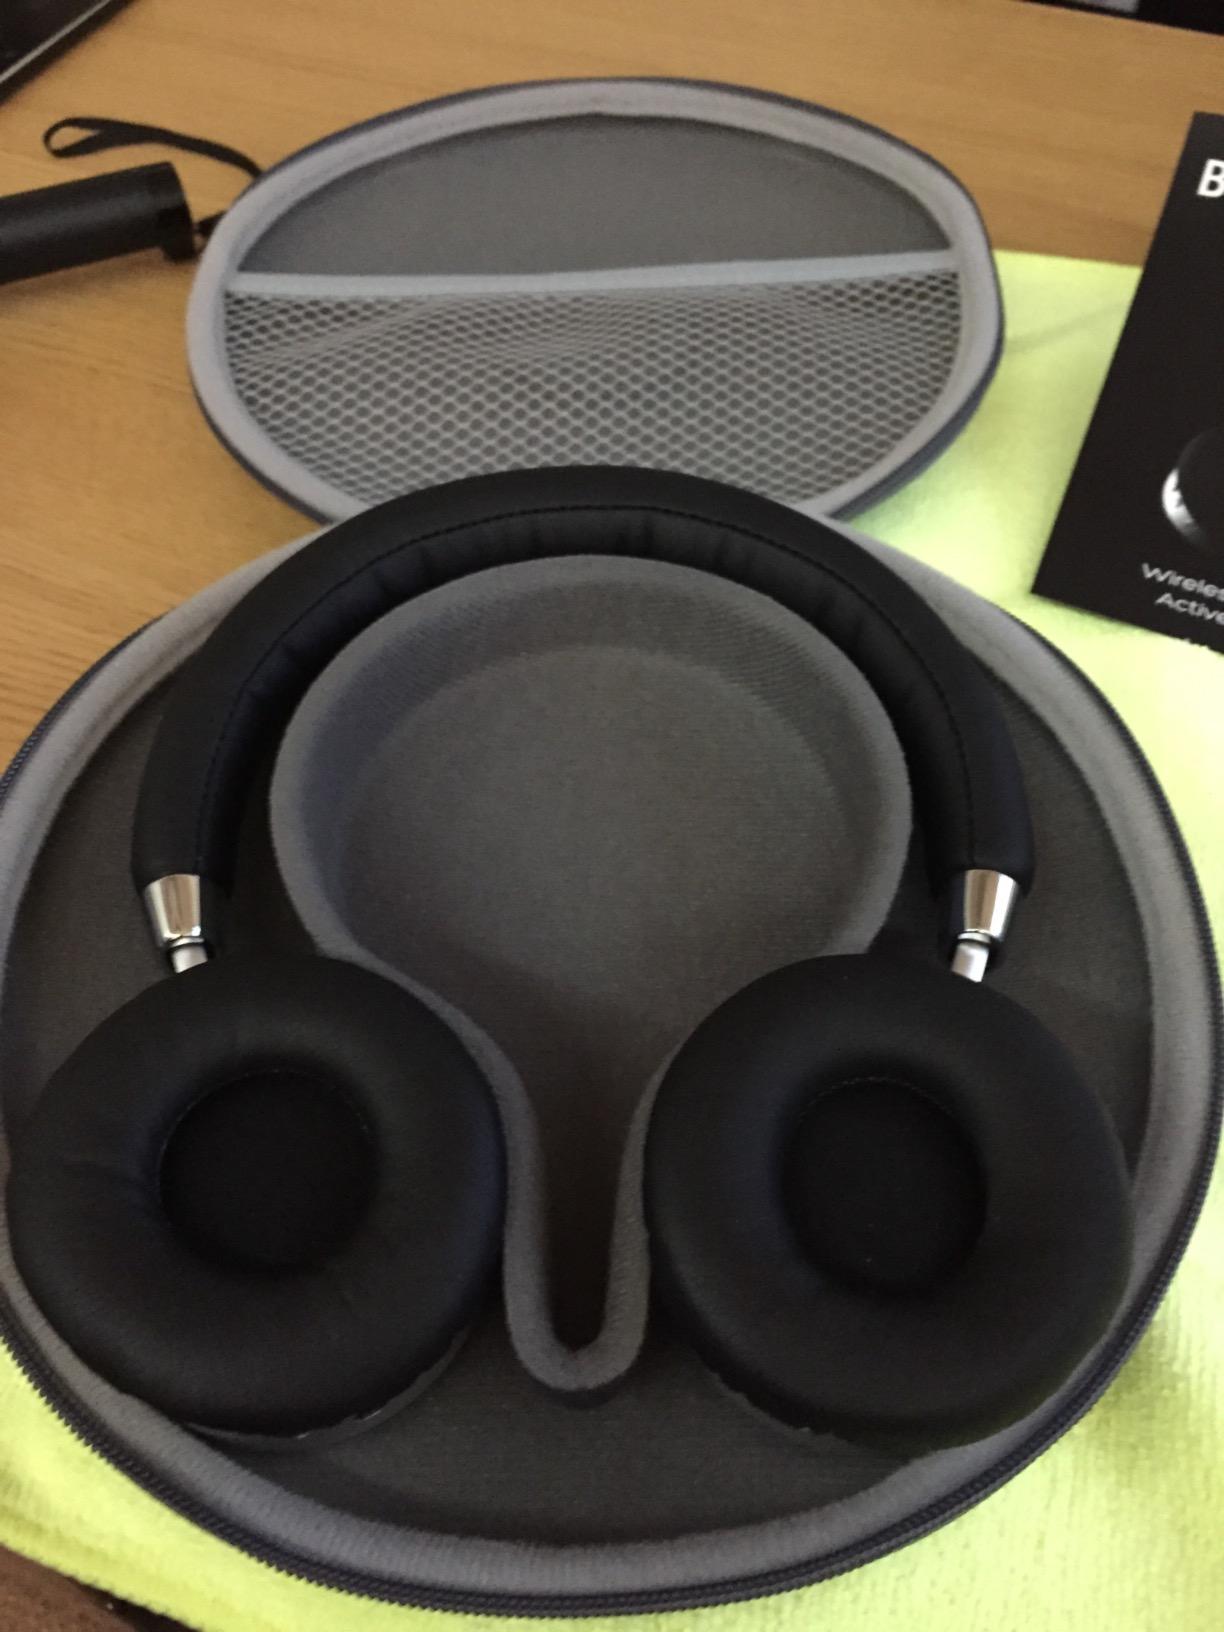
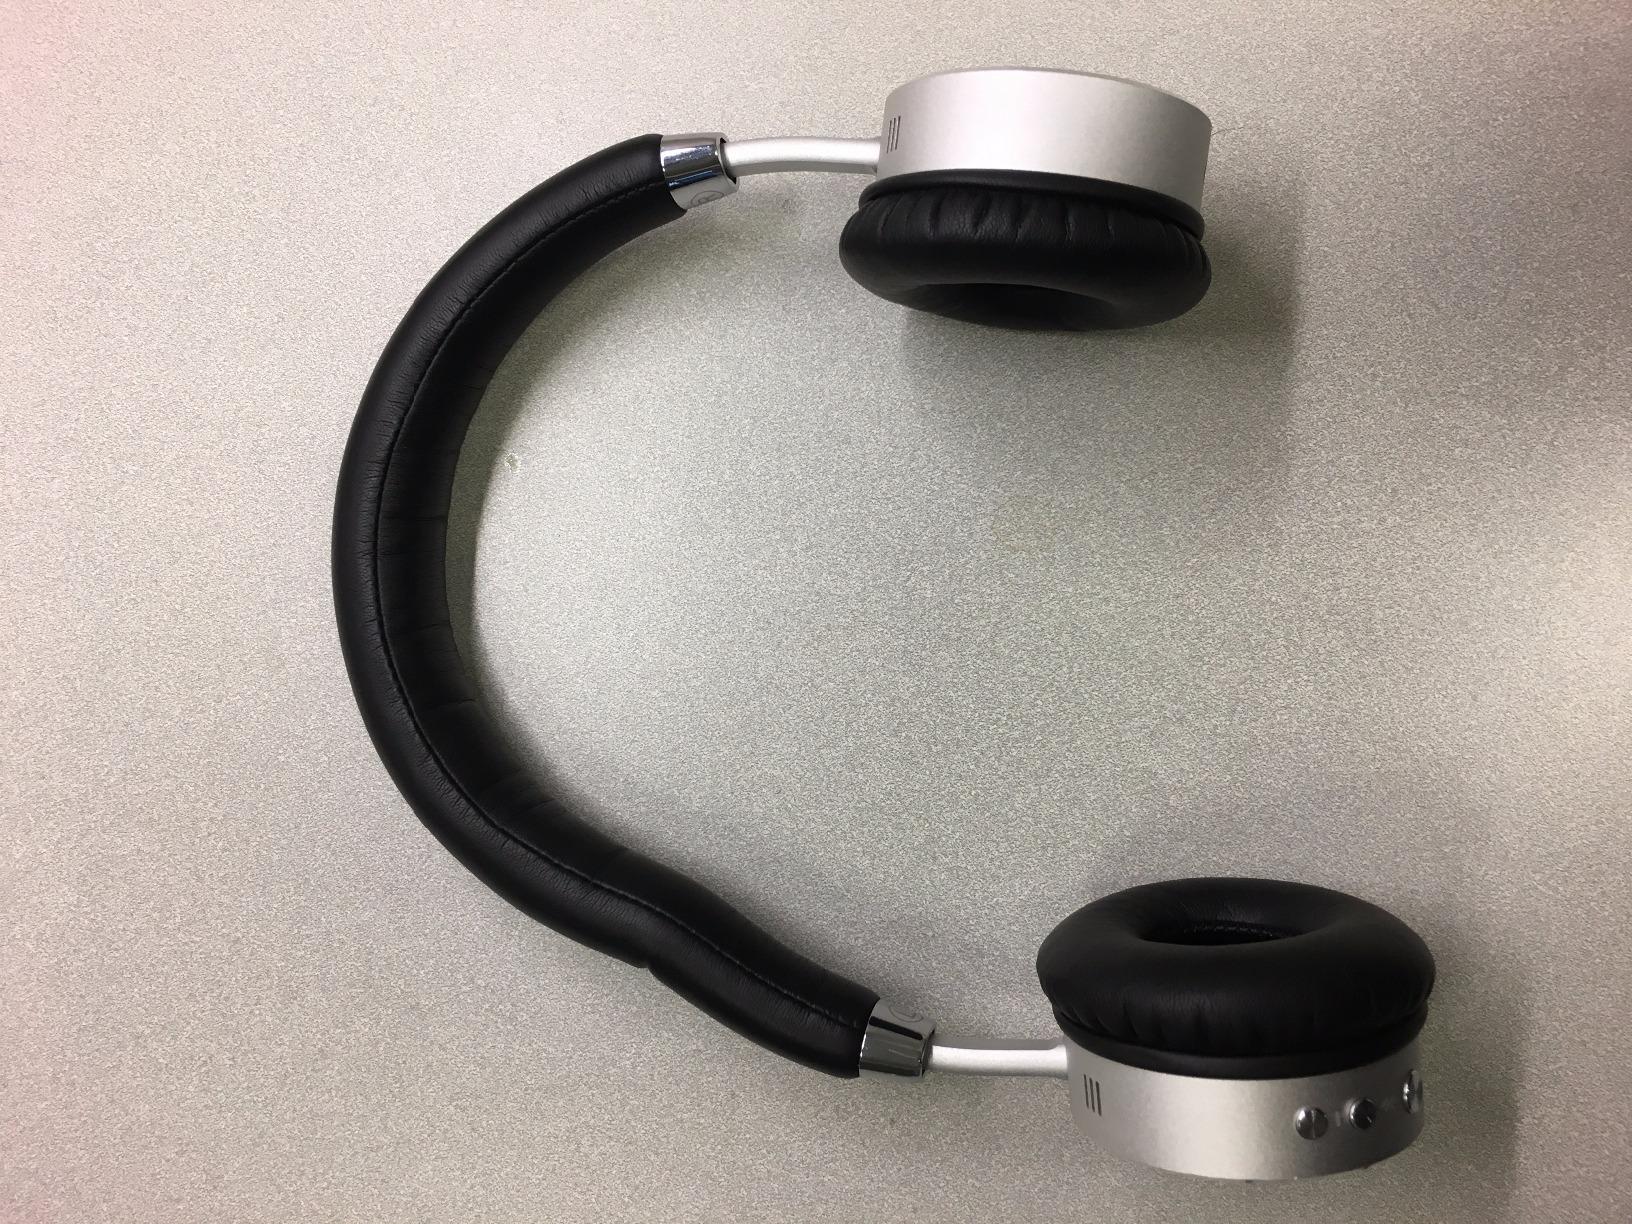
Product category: headphones
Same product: yes